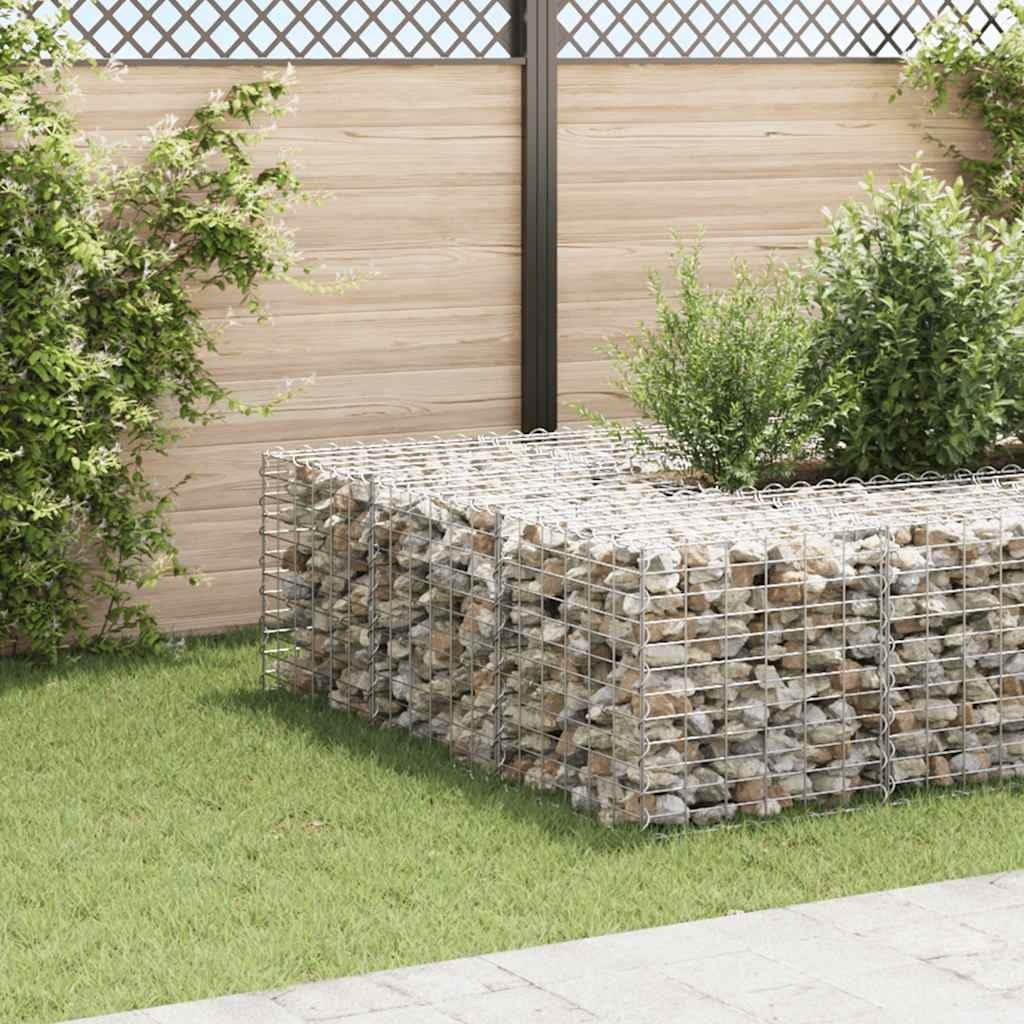
vidaXL kocka alakú acélhuzal gabion magaságyás 60 x 60 x 60 cm
Ezzel a gabion magaságyással kényelmesen szabhat biztonságos, mégis stílusos határt a virág- és növényágyásoknak kertjében vagy teraszán. Az erős gabiont kövekkel vagy kavicsokkal lehet feltölteni. A rozsdamentes és időjárásálló acélhuzalból készült gabion rendkívül stabil és strapabíró. A metszéspontoknál hegesztett kereszt- és hosszirányú huzalok extra stabilitást biztosítanak a gabion virágtartónak, amely dróthálóként is használható. Gabion virágtartónkat könnyű összeszerelni. Kérjük, vegye figyelembe, hogy a kövek és a növények nem alaptartozékok. Színe: ezüst Anyaga: acélhuzal Mérete: 60 x 60 x 60 cm (Ho x Szé x Ma) Háló mérete: 10 x 5 cm (Ho x Szé) Huzal átmérője: 3,5 mm Nagy teherbírás Összeszerelést igényel: igen Figyelem! A fémhuzalok hegyesek és élesek lehetnek! A telepítés során viseljen védőcipőt és védőkesztyűt!
Brand: vidaXL
Category: Home & Garden > Lawn & Garden > Gardening > Pots & Planters > Planters